Ernest Riebe

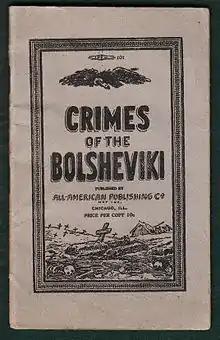
Cover of Ernest Riebe's ironically-titled pro-revolutionary pamphlet, "Crimes of the Bolsheviki" [1919], ostensibly published by the "All-American Publishing Co." The cover design is intended to simulate an anti-Communist tract.

Ernest Riebe was a German-American cartoonist and a member of the Industrial Workers of the World (IWW), who was known for the slapstick humor he used in his comic strips. He is best remembered for his comics series "Mr. Block".